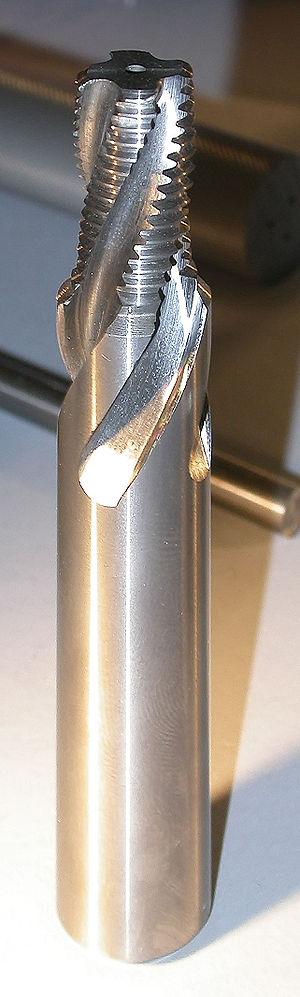
Un carbure cémenté est un composite à matrice métallique de type cermet dans lequel la matrice est en cobalt et le renfort est généralement en carbure de tungstène, en carbure de titane TiC ou en carbure de tantale TaC. On retrouve ce matériau dans divers outils comme les scies, les forets, les fraises et plus généralement les outils de tour. Les mentions carbure et carbure de tungstène en contexte industriel désignent généralement ce type de cermets.